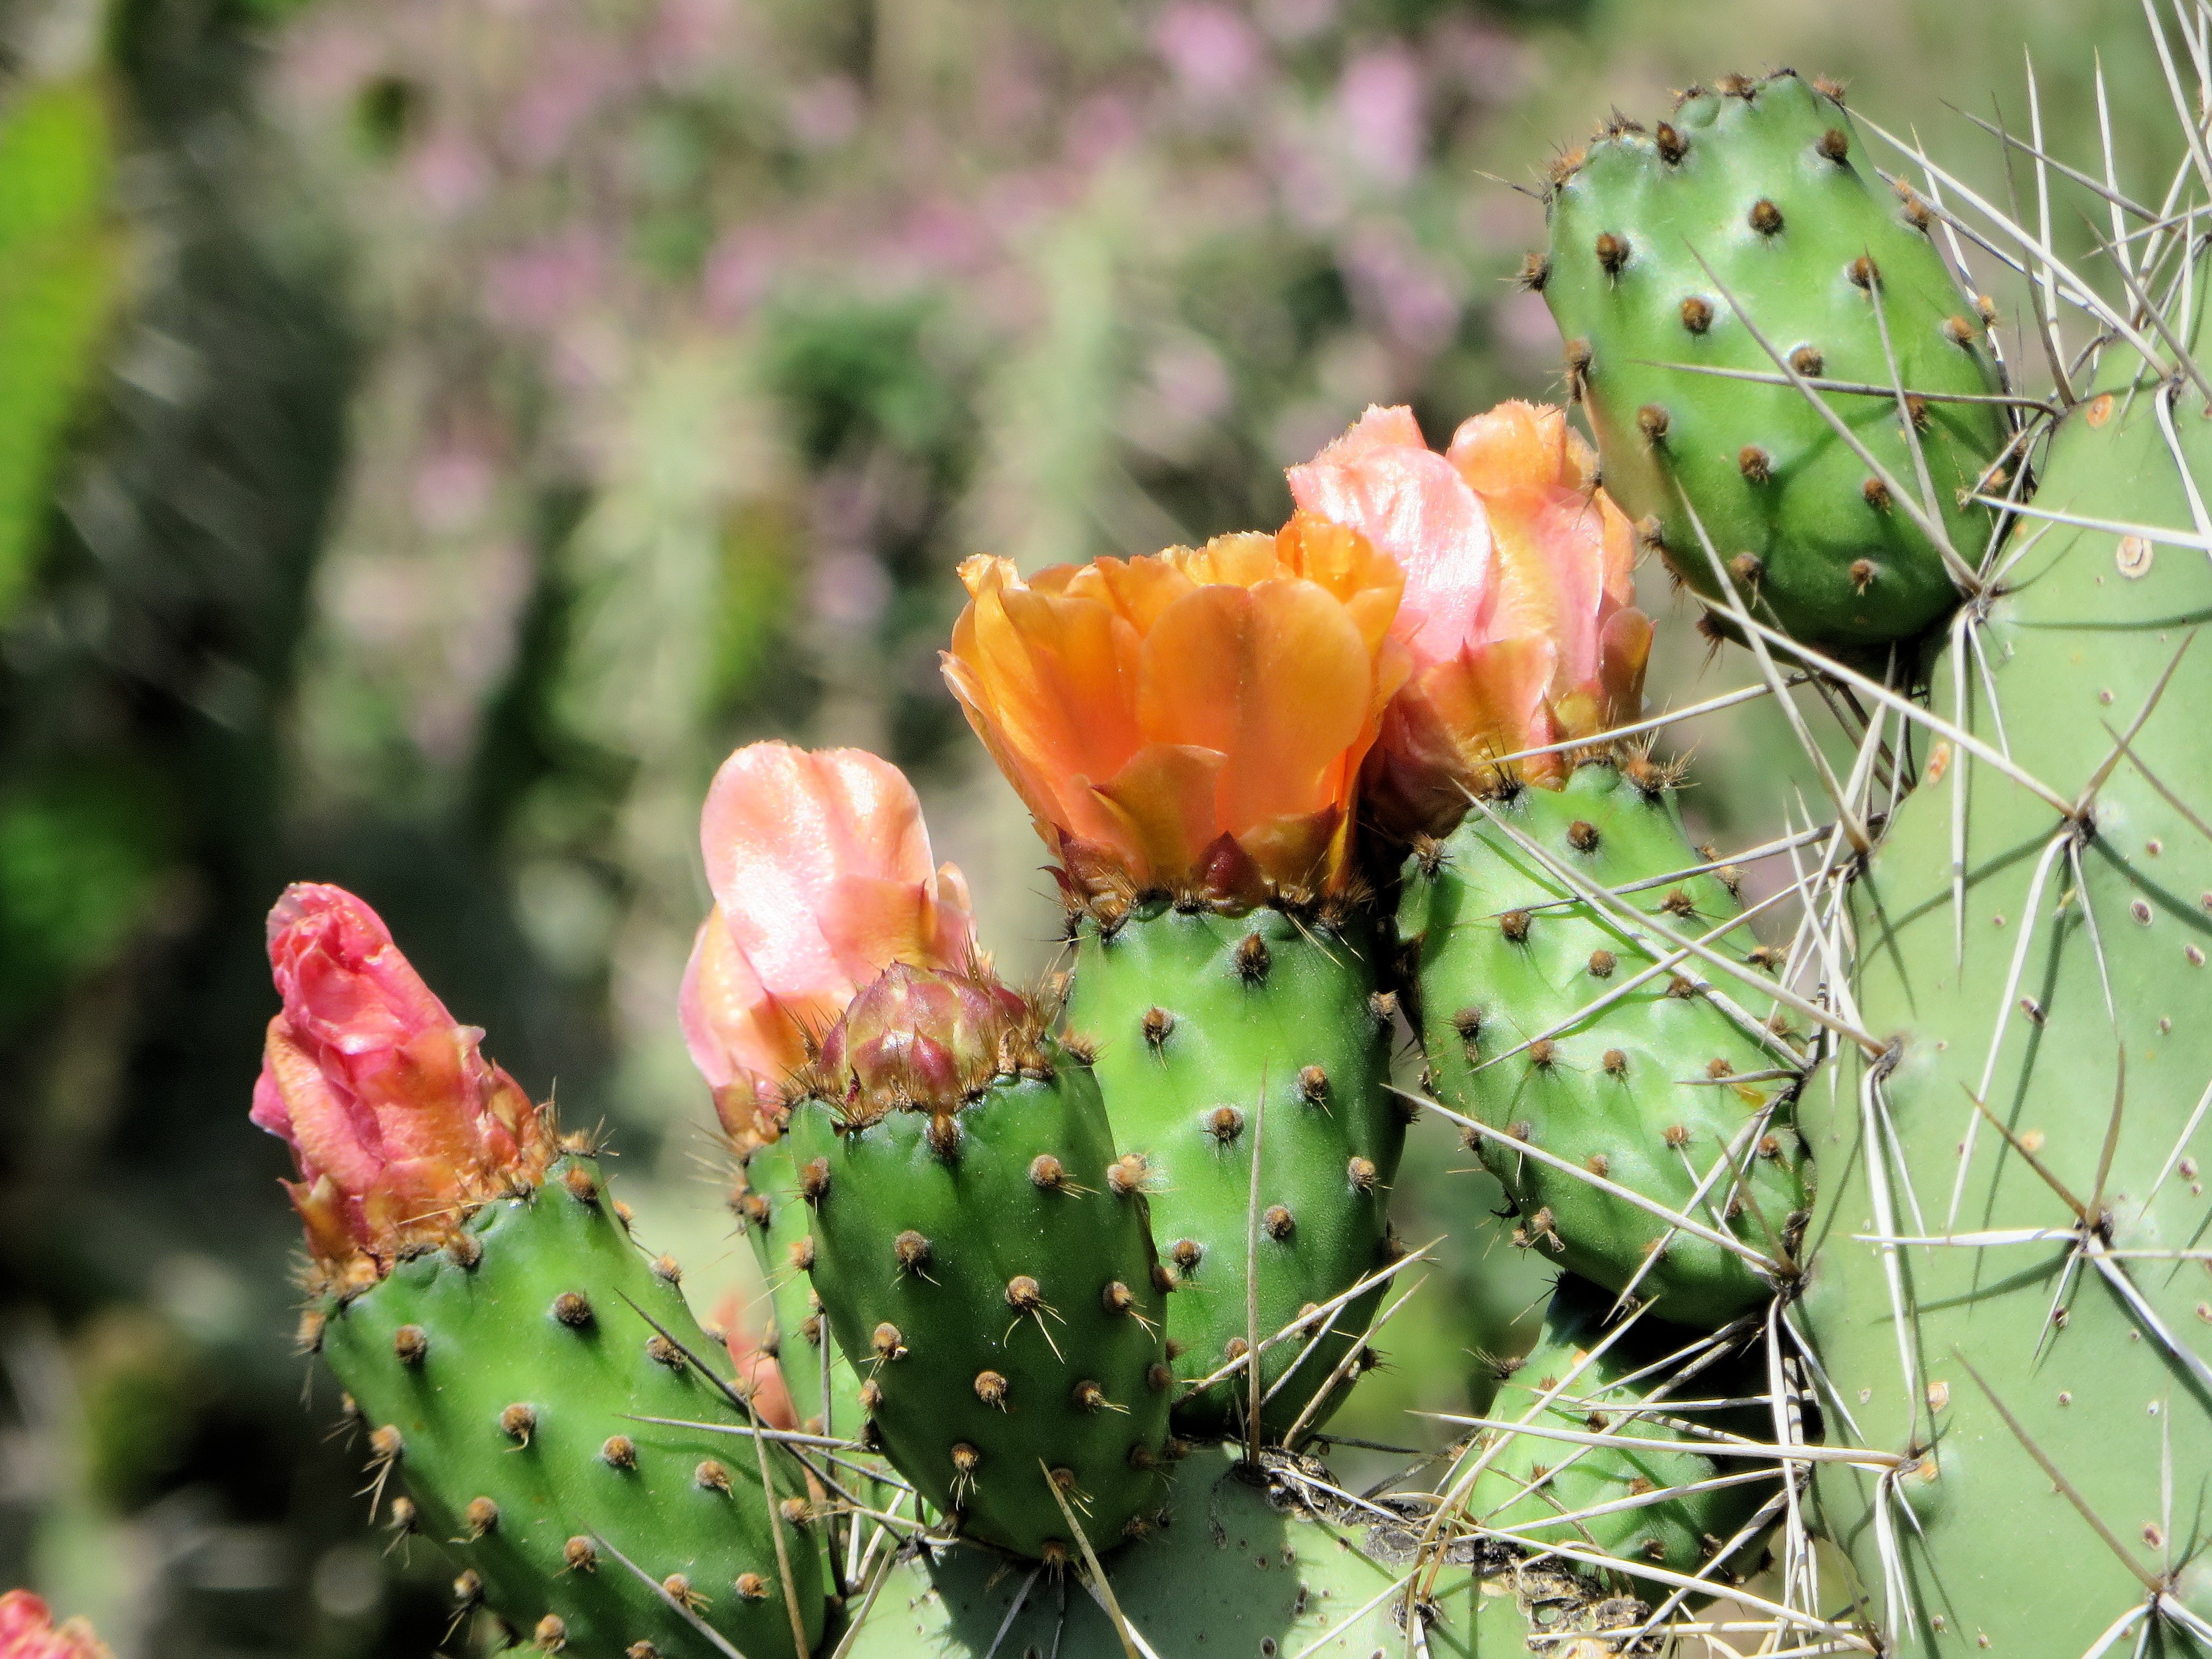
nature, cactus, plant, flower, wild, produce, botany, succulent, flora, fauna, wildflower, caryophyllales, macro photography, flowering plant, opuntia, prickly pear, land plant, thorns spines and prickles, hedgehog cactus, nopal, barbary fig, eastern prickly pear